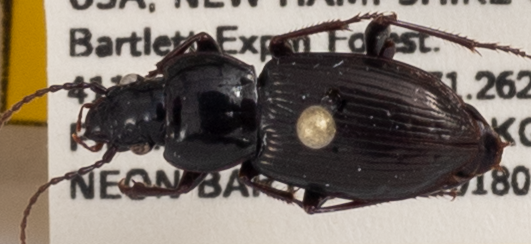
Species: Pterostichus pensylvanicus
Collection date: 2018-07-12
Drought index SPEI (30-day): -0.272
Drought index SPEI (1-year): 0.022
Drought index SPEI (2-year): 0.39